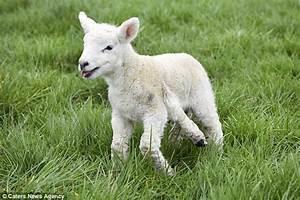
sheep